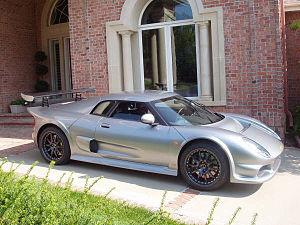
Noble Automotive Ltd, plus communément appelée Noble, est un constructeur automobile anglais spécialisé dans les voitures de sport.
La Noble M400 est une voiture de sport construite par le constructeur britannique Noble. Son nom vient de son rapport poids-puissance de 400 ch/tonne.